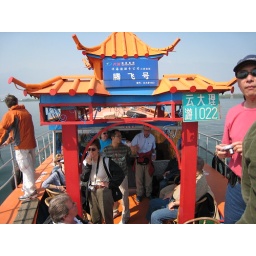
boat across lake in Dali